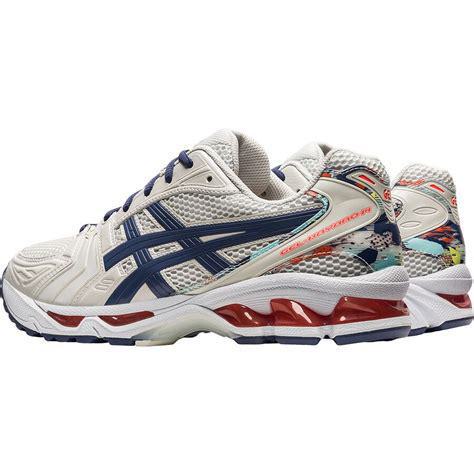
Brand: Asics
Model: Gel Kayano 14